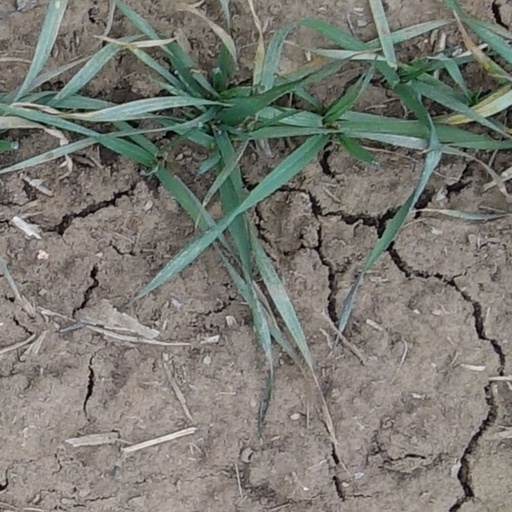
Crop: wheat